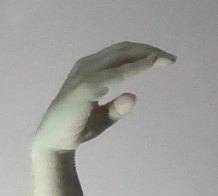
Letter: jeem